Presentation of Jesus

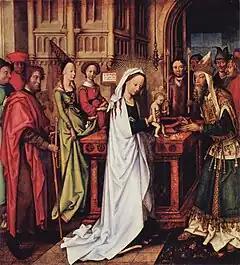
"Presentation of Christ at the Temple" by Hans Holbein the Elder, 1500–01 (Kunsthalle Hamburg)

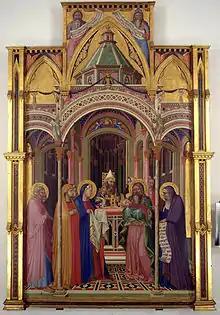
"Presentation at the Temple" by Ambrogio Lorenzetti, 1342 (Galleria degli Uffizi, Florence)

The Presentation of Jesus is an early episode in the life of Jesus Christ, describing his presentation at the Temple in Jerusalem. It is celebrated by many churches 40 days after Christmas on Candlemas, or the "Feast of the Presentation of Jesus". The episode is described in chapter 2 of the Gospel of Luke in the New Testament. Within the account, "Luke's narration of the Presentation in the Temple combines the purification rite with the Jewish ceremony of the redemption of the firstborn (Luke 2)."